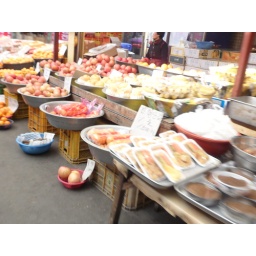
fresh fruits in the market